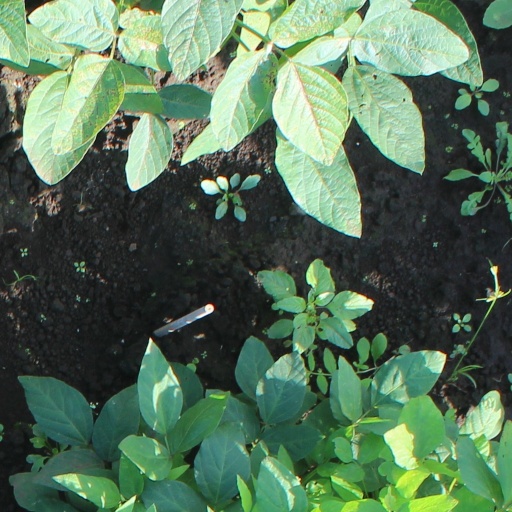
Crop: soybean